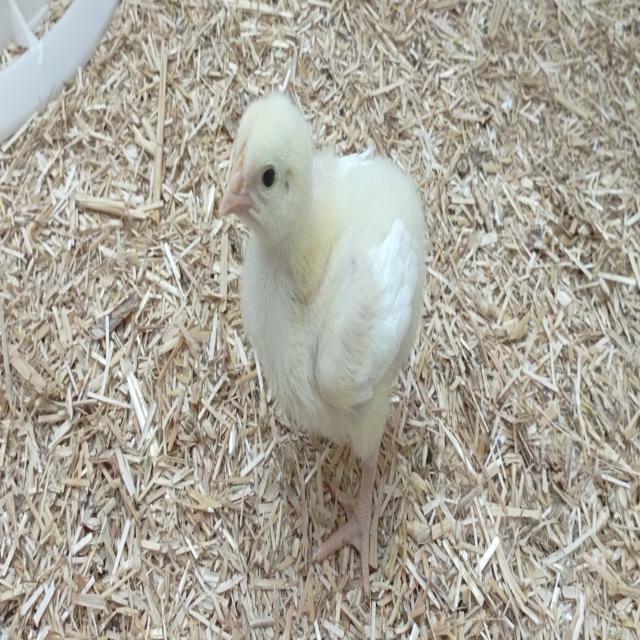
Weight: 201 g